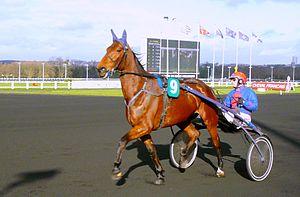
Jean-Philippe Dubois et Queen's Glory à l'échauffement avant le Prix Ténor de Baune à l'hippodrome de Vincennes, le 17 janvier 2010.